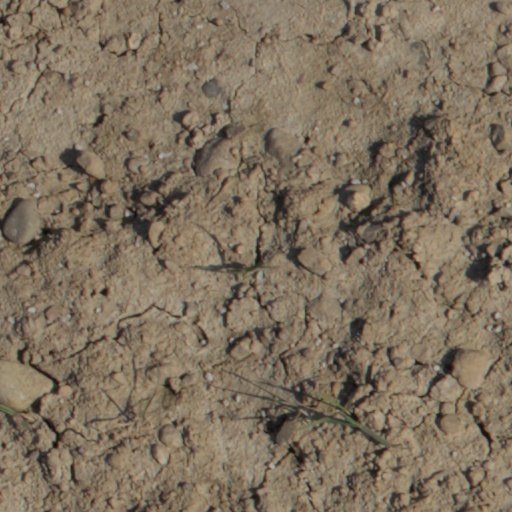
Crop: wheat